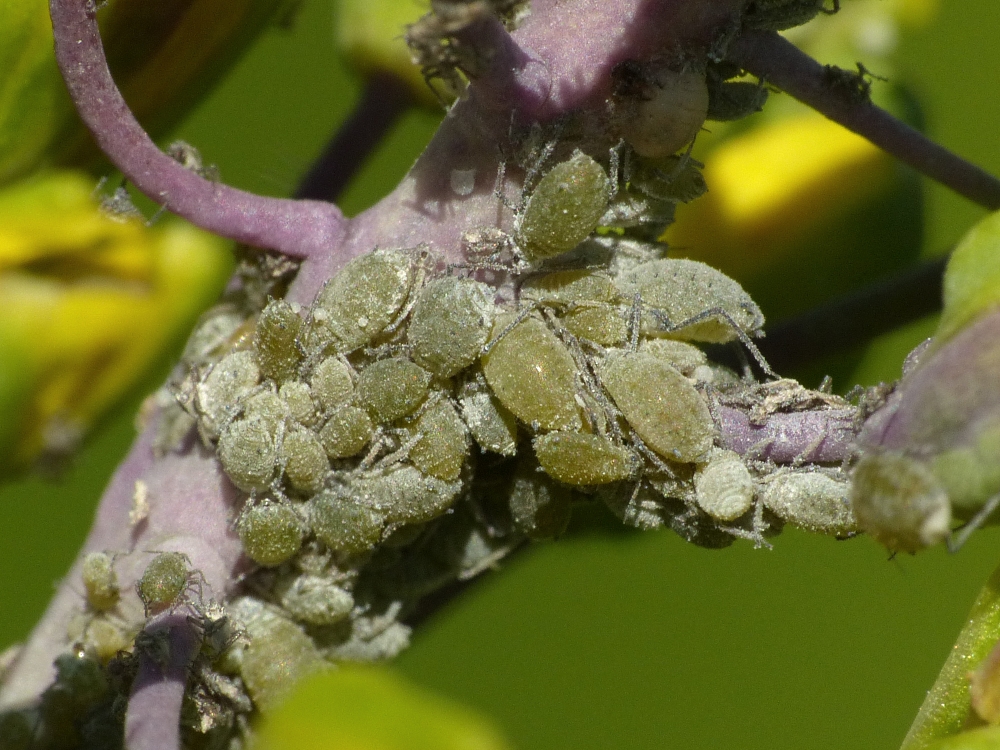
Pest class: cabbage_aphid